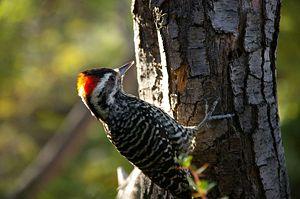
Le Pic bûcheron est une espèce d'oiseaux de famille des Picidae.